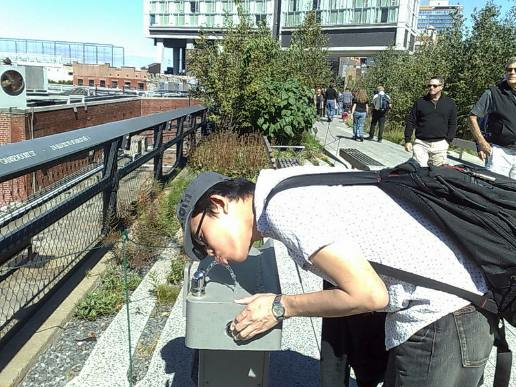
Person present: Yes